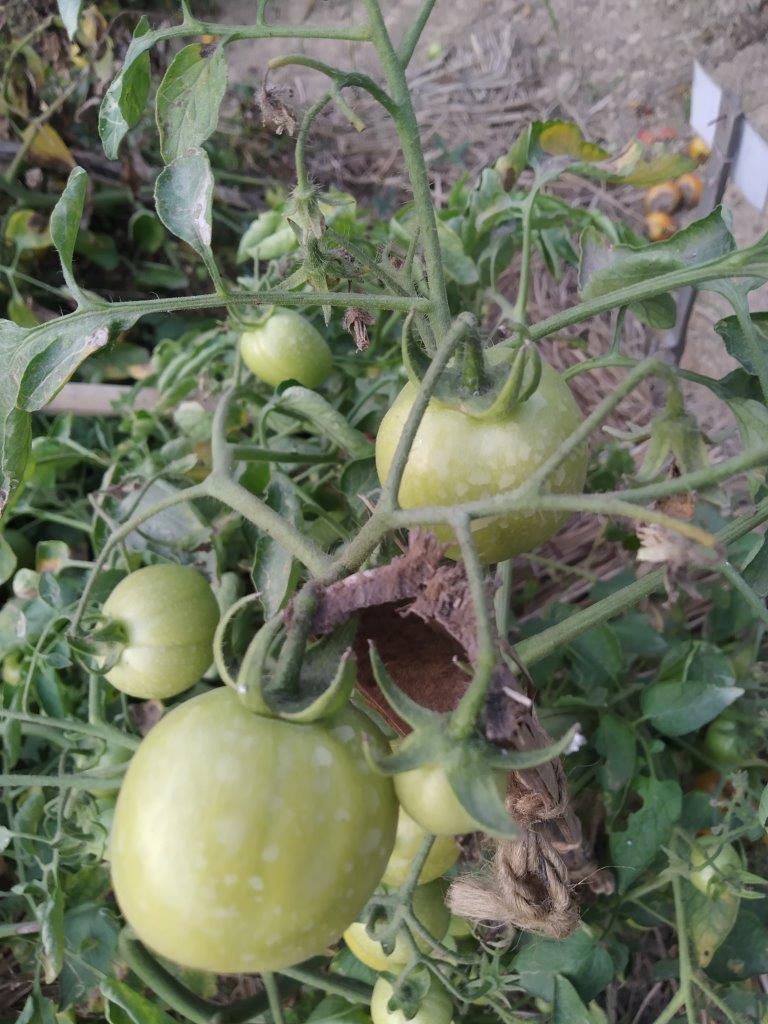
Maturity: Immature